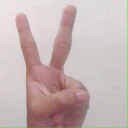
अक्षर: क